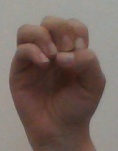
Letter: ha